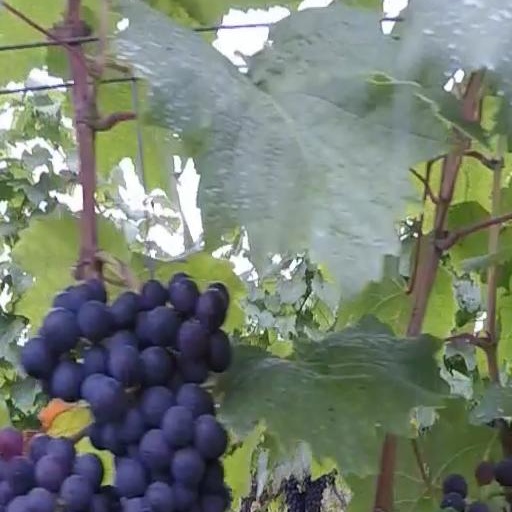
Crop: grape